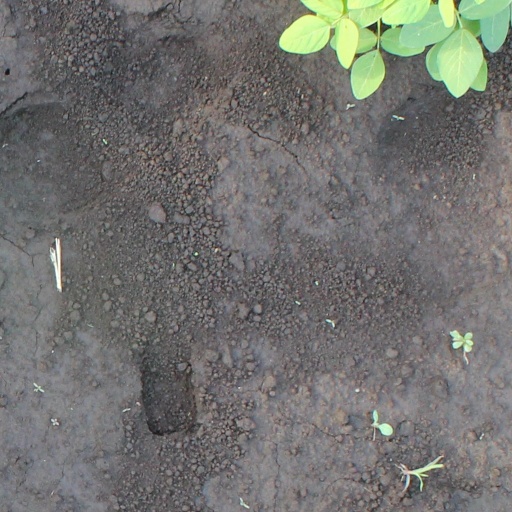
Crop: soybean